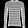
Label: Pullover